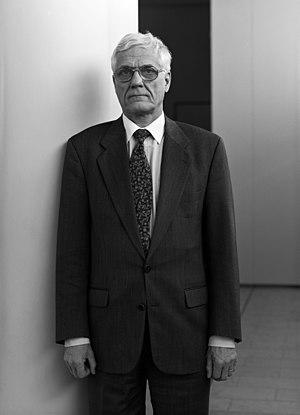
Kari Rahkamo, né le 30 mai 1933 à Lahti, est un athlète et un homme politique finlandais.